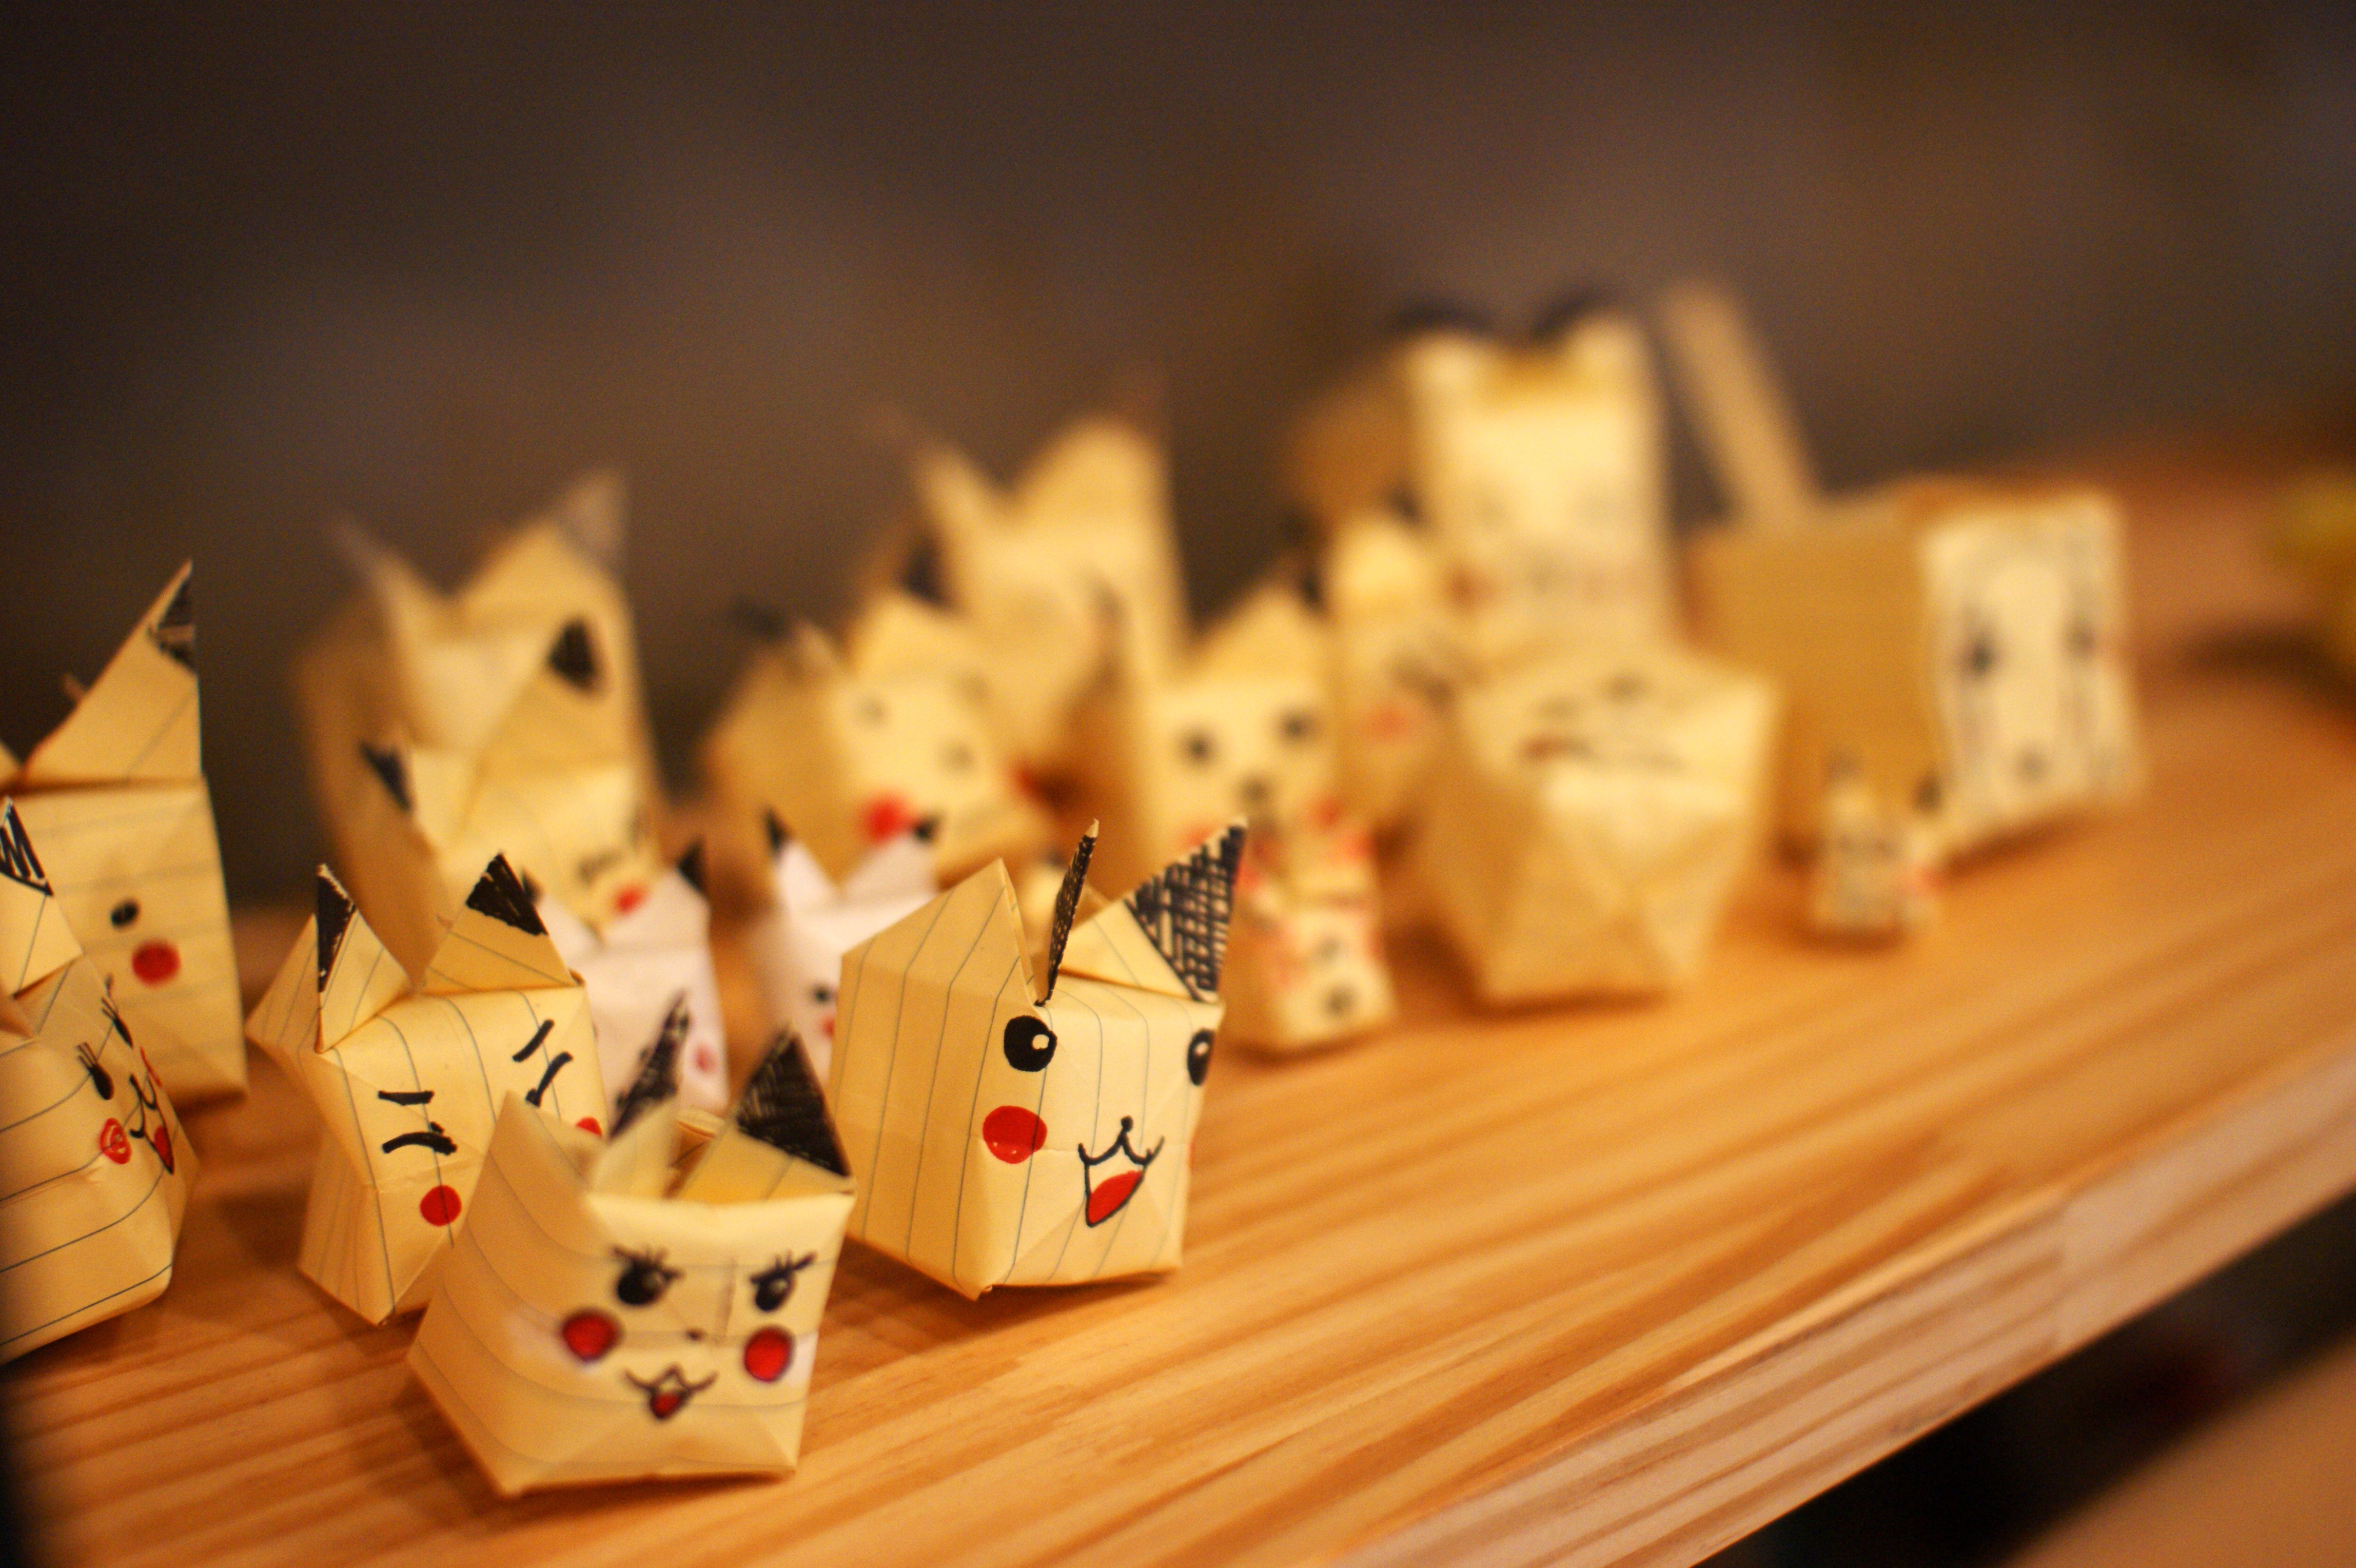
christmas, paper, toy, origami, pikachu, indoor games and sports, paper doll